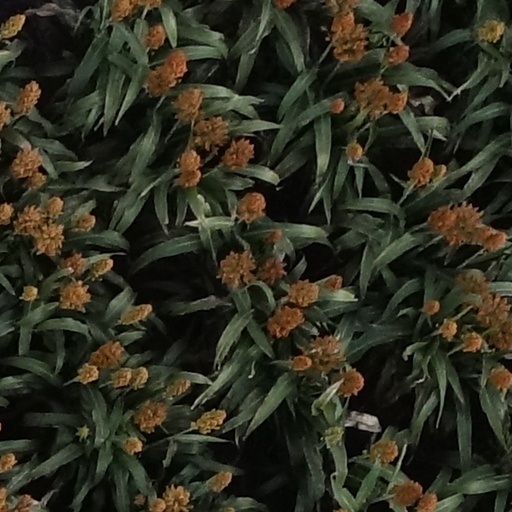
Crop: sorghum